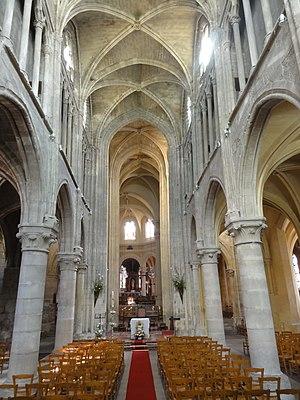
Intérieur de l'église - voir titre.
L'église Saint-Martin est une église catholique paroissiale située à Triel-sur-Seine, en France. C'est un vaste édifice issu de quatre époques différentes. En raison des agrandissements successifs entre la fin du XVᵉ siècle et le milieu du XVIᵉ siècle, le plan est devenu très complexe, et la nef gothique du second quart du XIIᵉ siècle ne représente plus qu'une partie infime de la superficie totale. À l'origine, est une église d'un plan cruciforme régulier. Les voûtes de son vaisseau central s'effondrent probablement au bout de deux générations, ce qui motive la reconstruction des parties hautes au début du XIVᵉ siècle. Elles se caractérisent par un triforium de style gothique rayonnant particulièrement élégant. L'église conserve toutefois le défaut d'un vaisseau central et d'un transept trop étroits, et les habitants y remédient à la fin du XVᵉ siècle en équipant l'église d'un second bas-côté sur tout son flanc sud, et d'une grande chapelle de deux vaisseaux au nord du transept et du chœur. Ces parties sont de style gothique flamboyant, et plus soignées et plus homogènes à l'extérieur qu'à l'intérieur, où le raccordement avec les parties anciennes est malaisé.